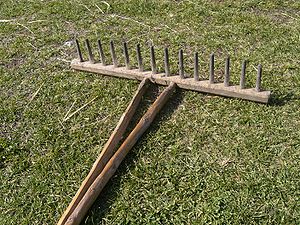
Rivemand
En trærive.
En rivemand var en ufaglært eller pensioneret arbejdsmand, der arbejdede med en rive. Betegnelsen kan muligvis også være blevet brugt om en rivemager, der arbejdede med at fremstille høstriver af træ.